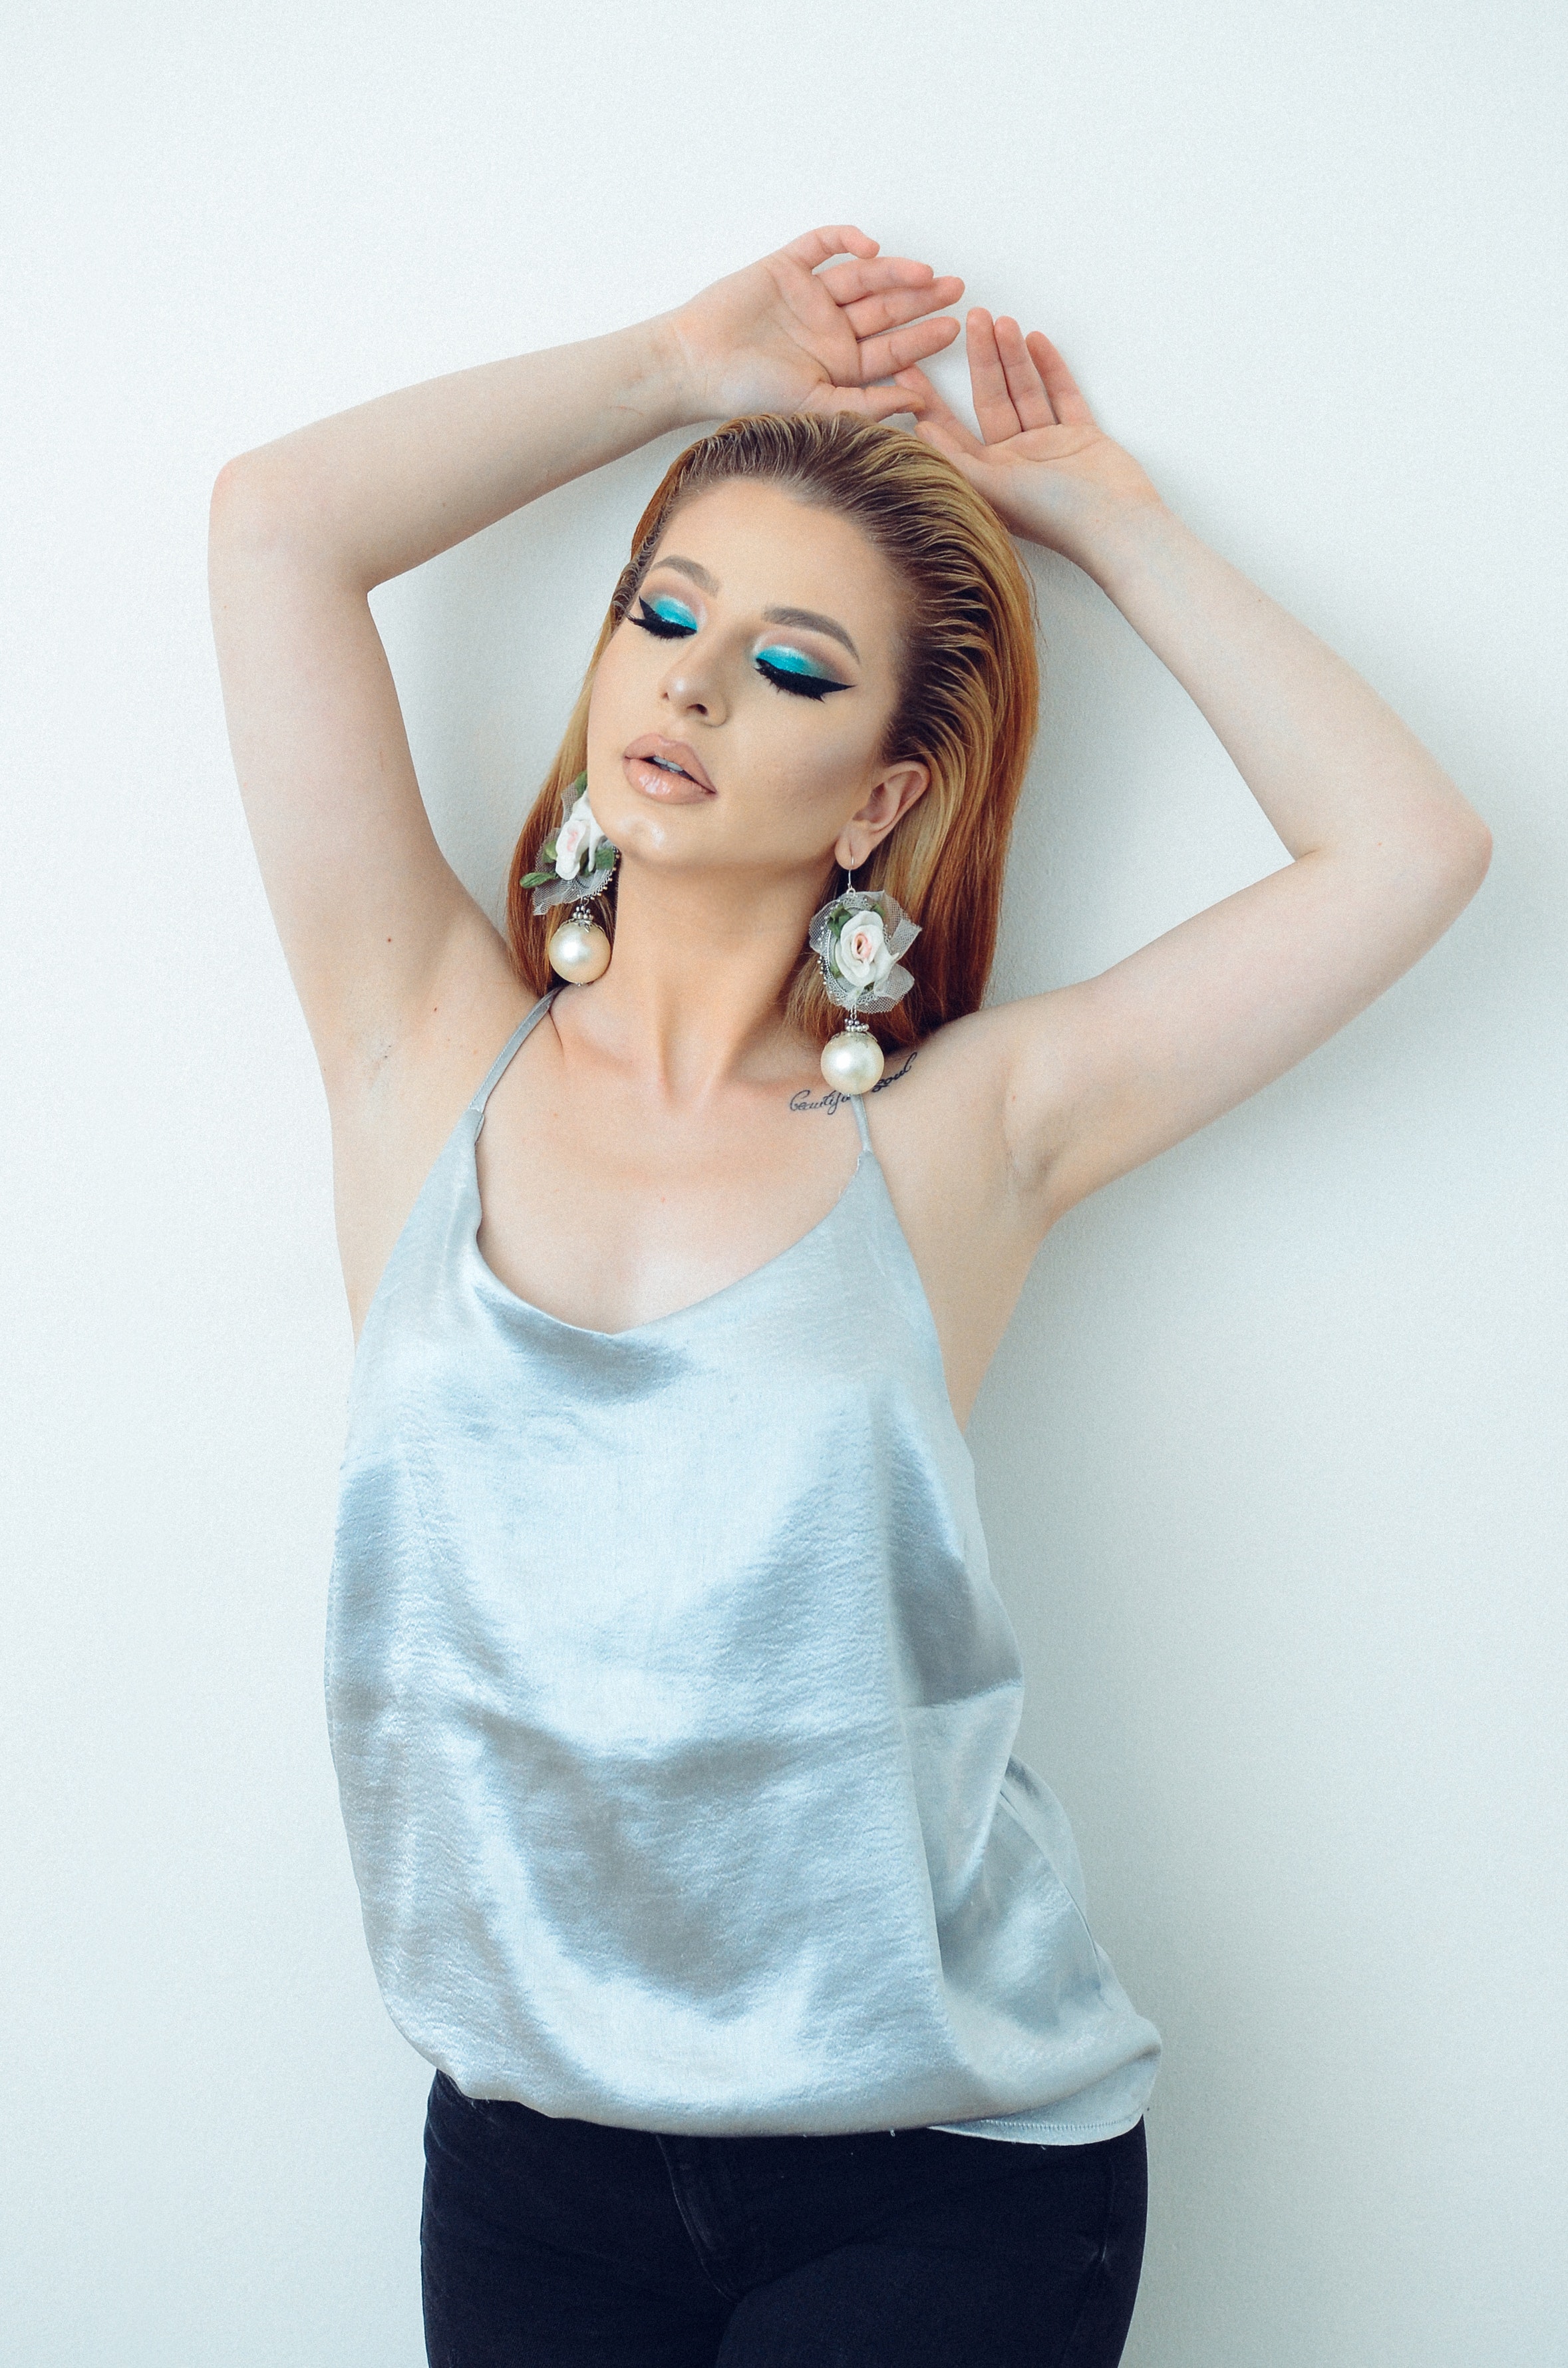
hair, white, blue, clothing, shoulder, blond, beauty, skin, head, arm, hairstyle, turquoise, fashion, photo shoot, model, long hair, forehead, neck, lip, joint, muscle, gesture, leg, dress, fashion model, photography, hand, waist, t shirt, top, sleeveless shirt, eyelash, style